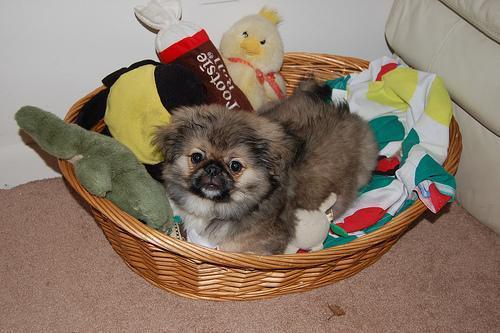
Pekinese